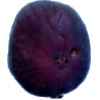
Label: fig